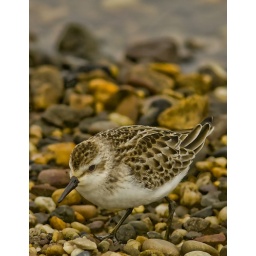
Shore bird looking for food in the rocks